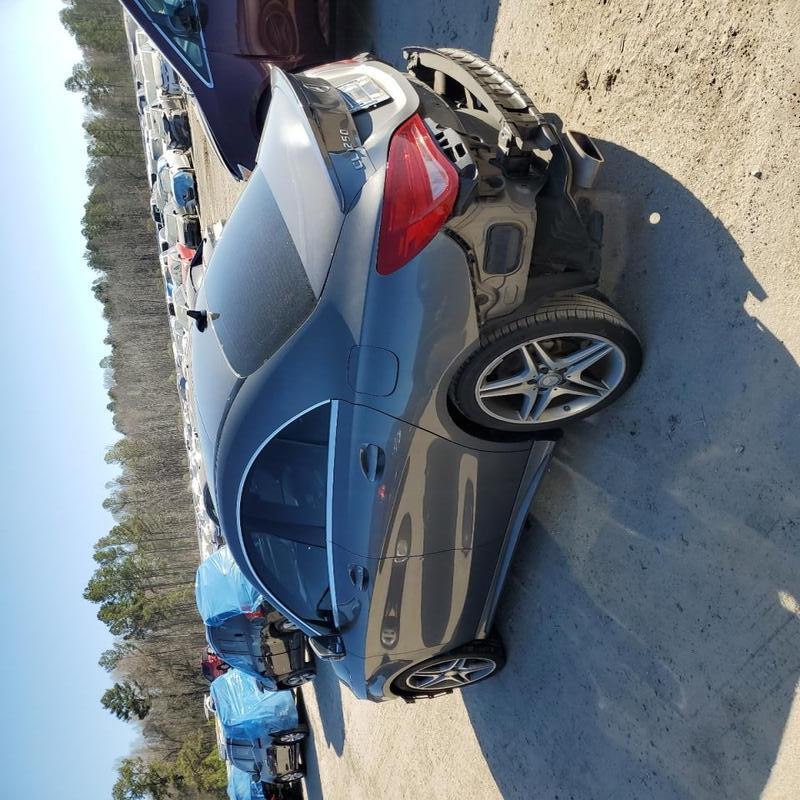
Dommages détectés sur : pare-choc arrière, plaque d'immatriculation arrière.
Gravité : majeur